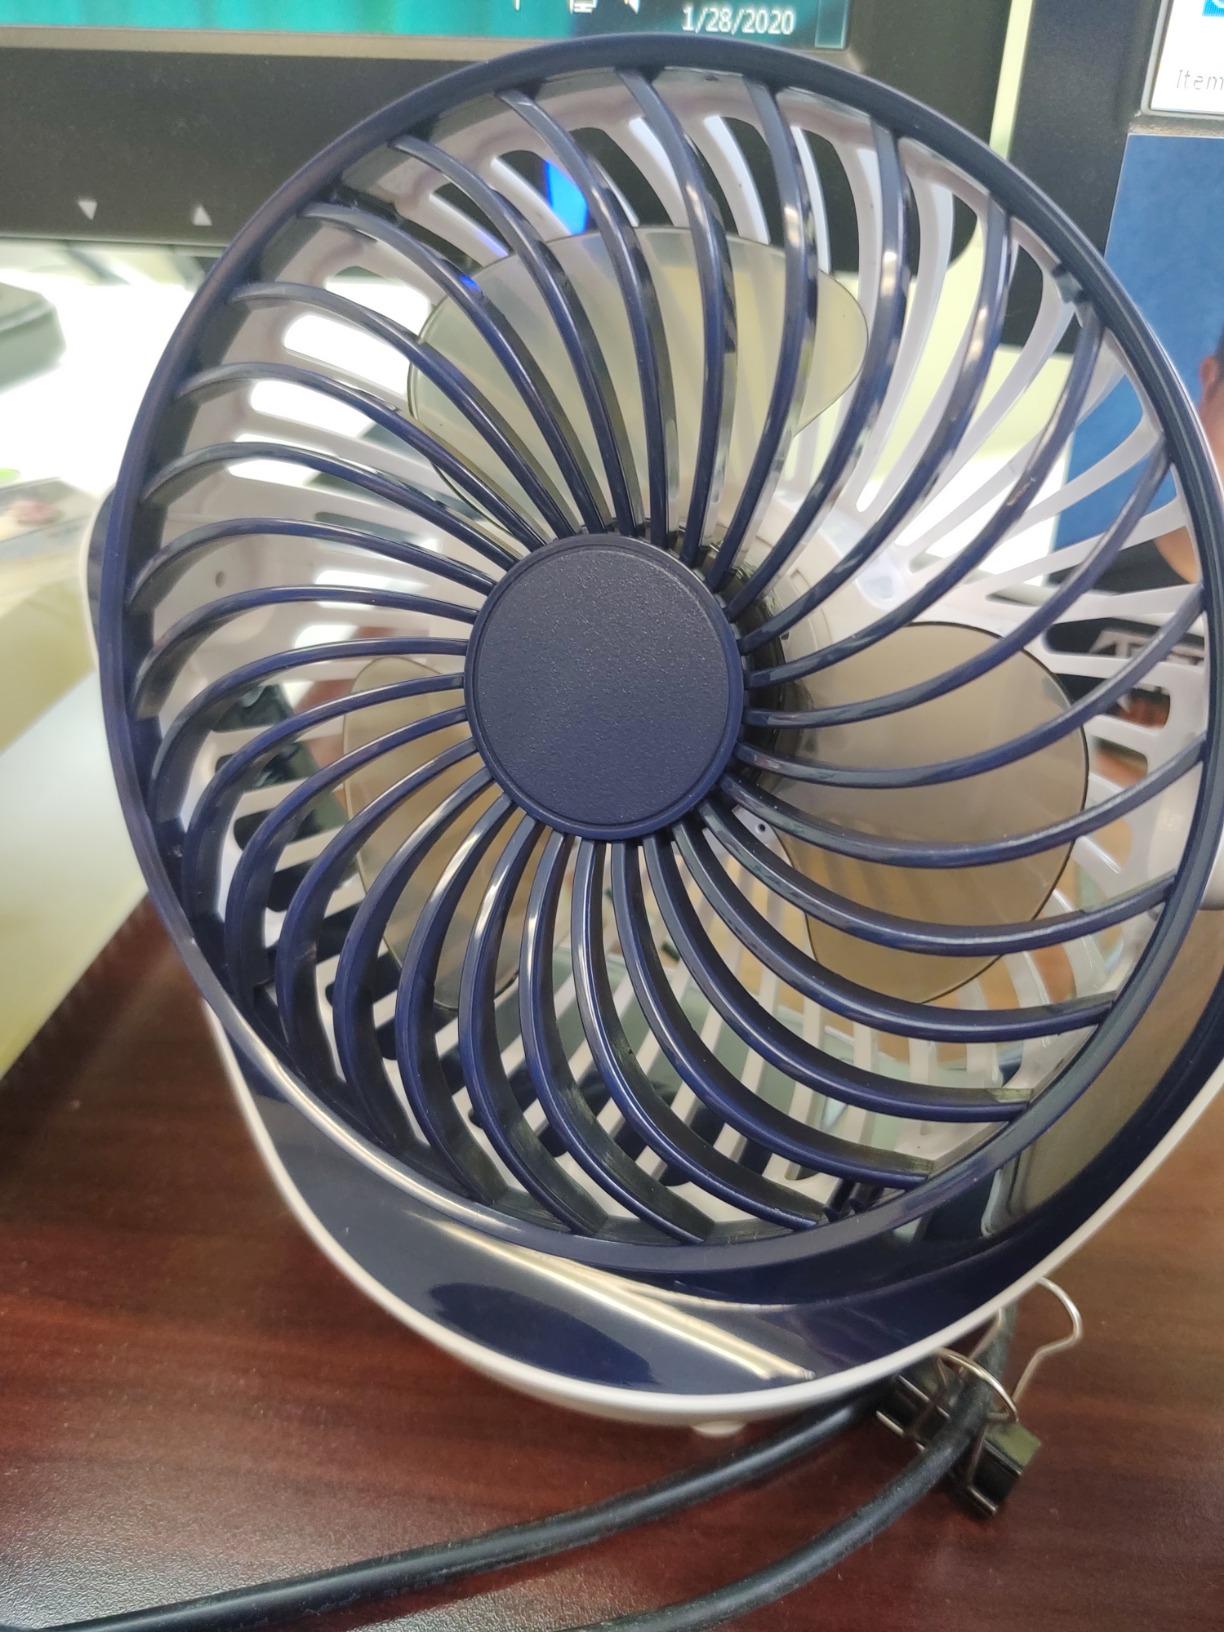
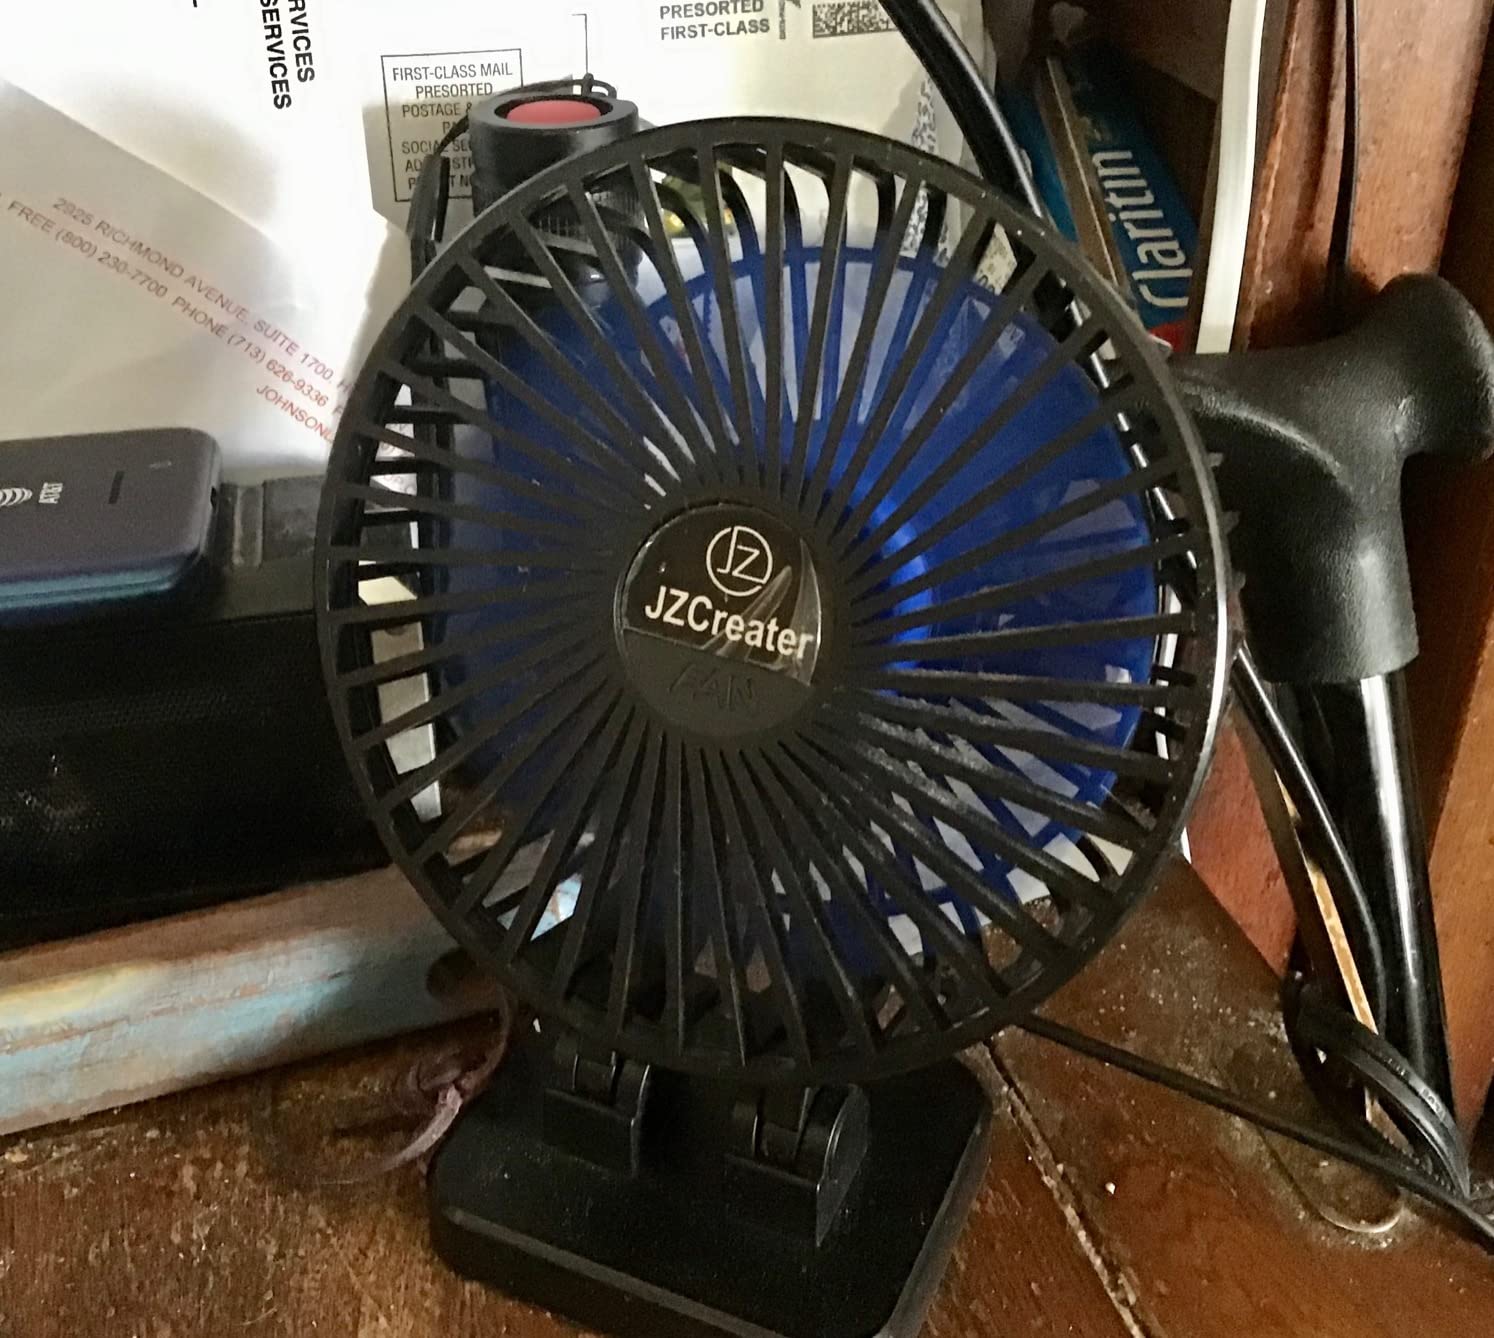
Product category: fan
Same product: no